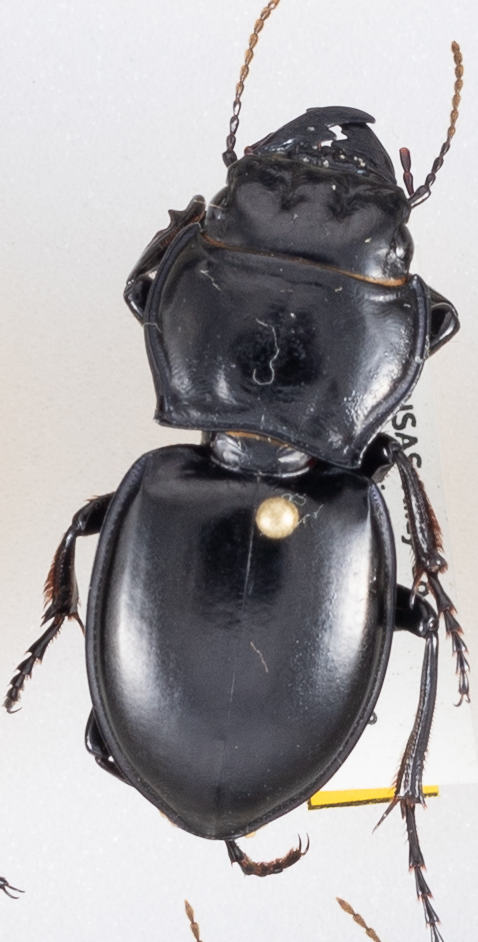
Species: Pasimachus californicus
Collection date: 2018-07-16
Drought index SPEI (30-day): -0.664
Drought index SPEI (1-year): -1.594
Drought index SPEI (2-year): -0.86